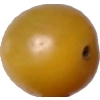
Label: tomato_cherry_yellow